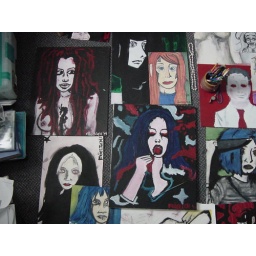
as seen on my bedroom floor back in Madbury, New Hampshire.